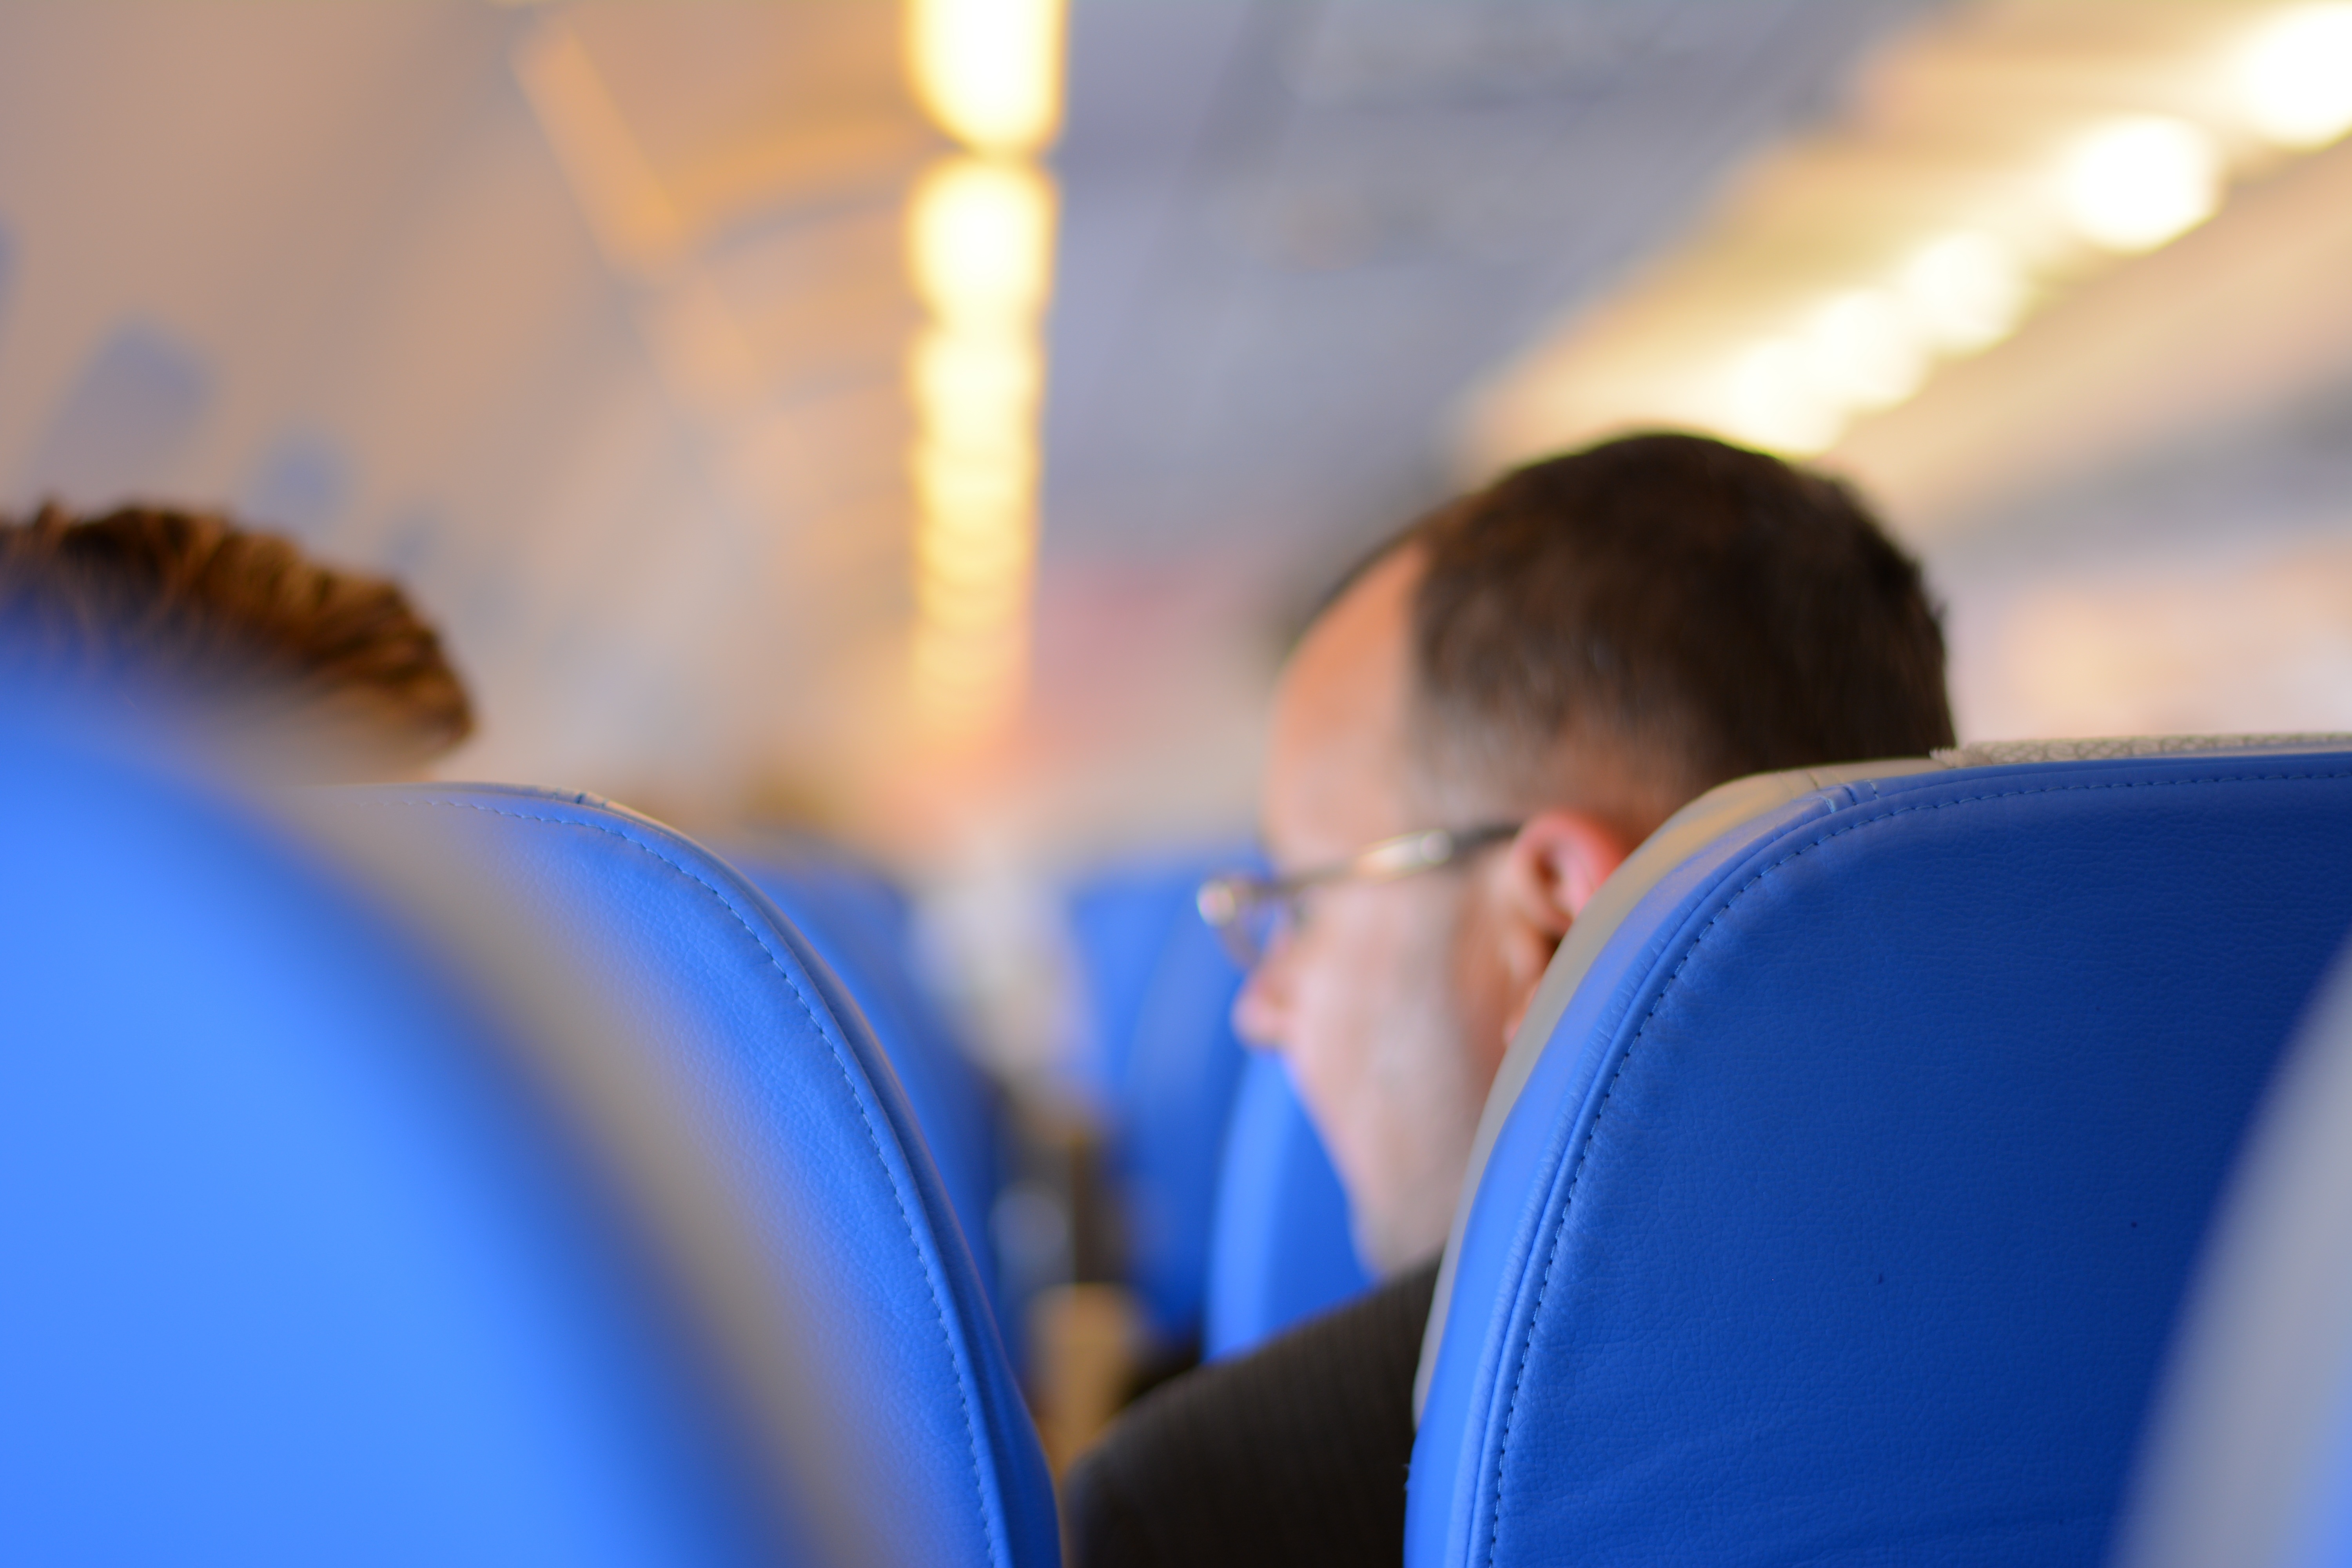
person, photography, interior, fly, travel, airplane, plane, aircraft, transportation, transport, airline, cabin, flight, blue, ceremony, chairs, passengers, airliner, rows, seats, economy, interaction